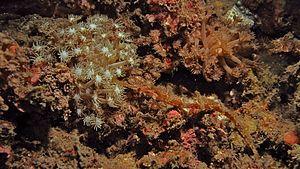
Halicampus macrorhynchus, communément nommé poisson-aiguille moustachu ou syngnathe orné, est une espèce de poisson de la famille des syngnathes.